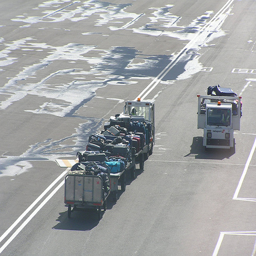
A vehicle with luggage on the back travels on pavement.
A couple luggage carriers at a busy airport at midday.
A luggage car is carrying luggage down the runway.
A utility vehicle carrying luggage across a runway.
Two vehicles carrying luggage driving along the roadway.